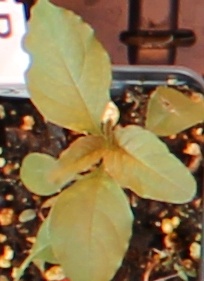
Label: Waterhemp